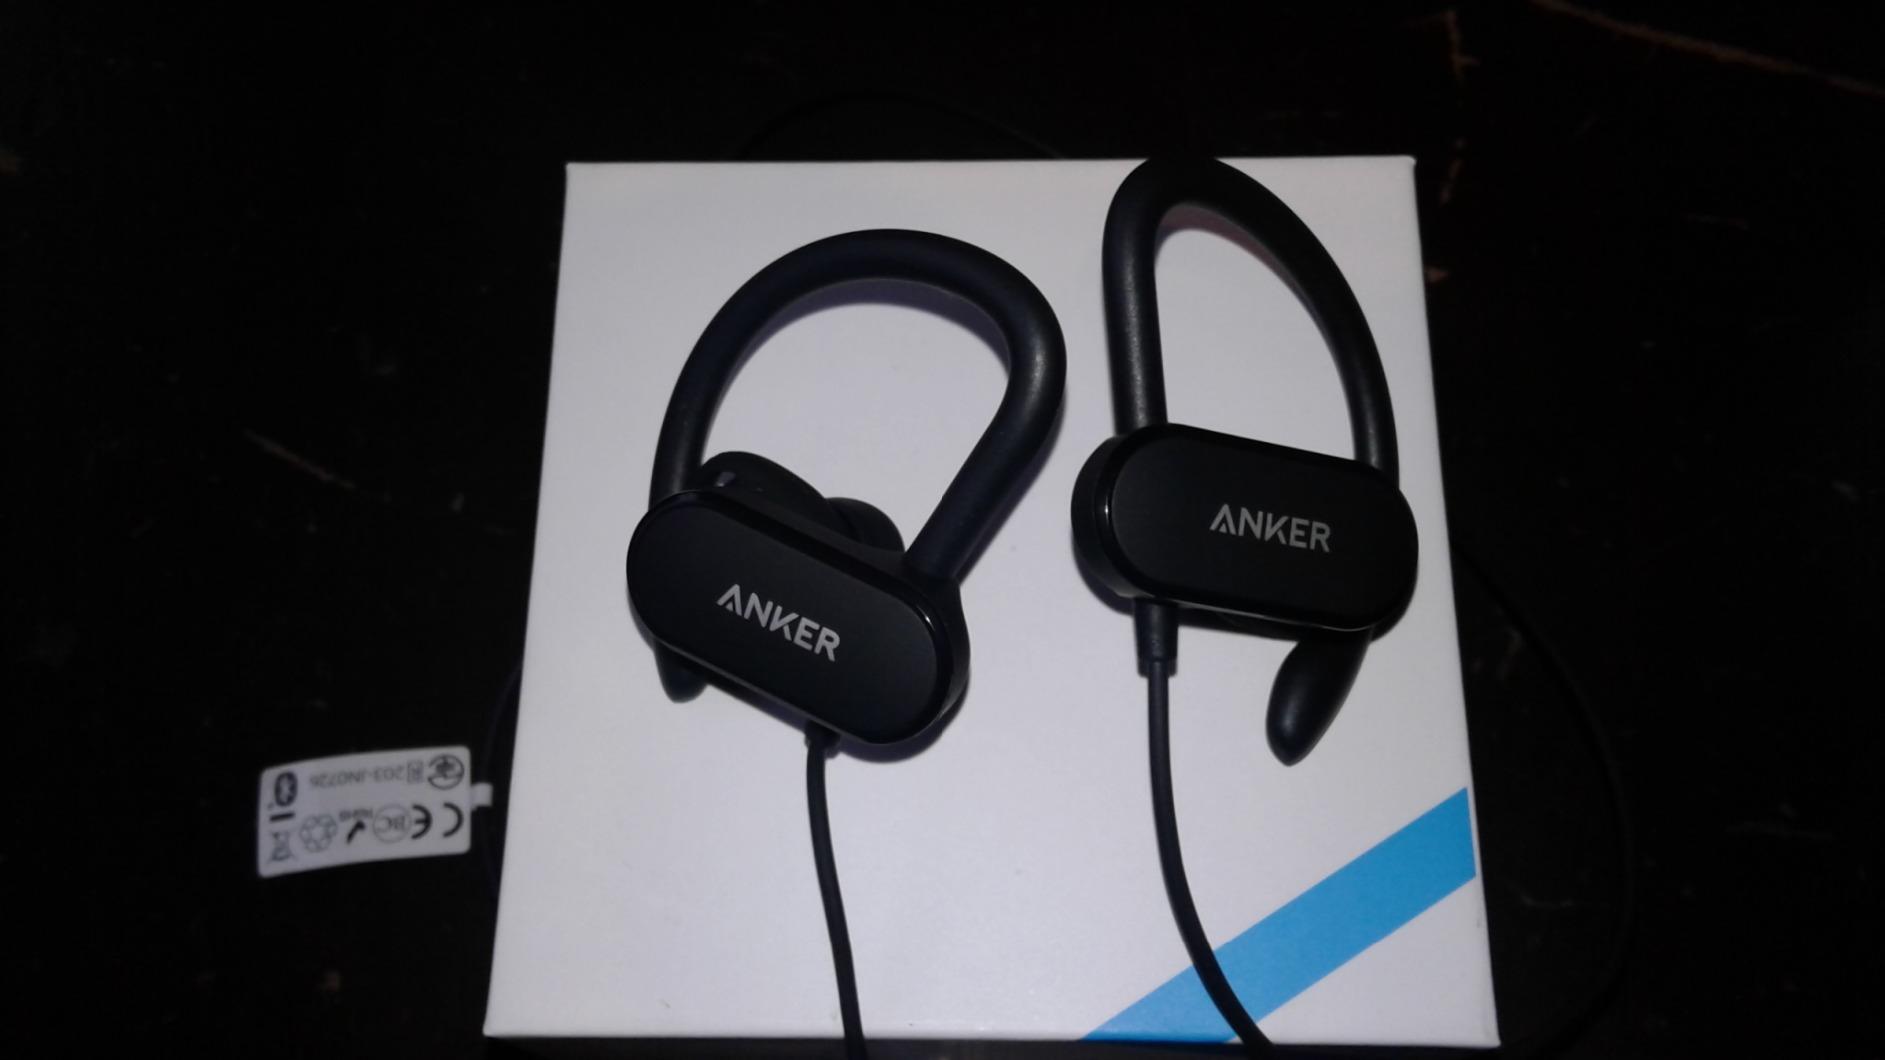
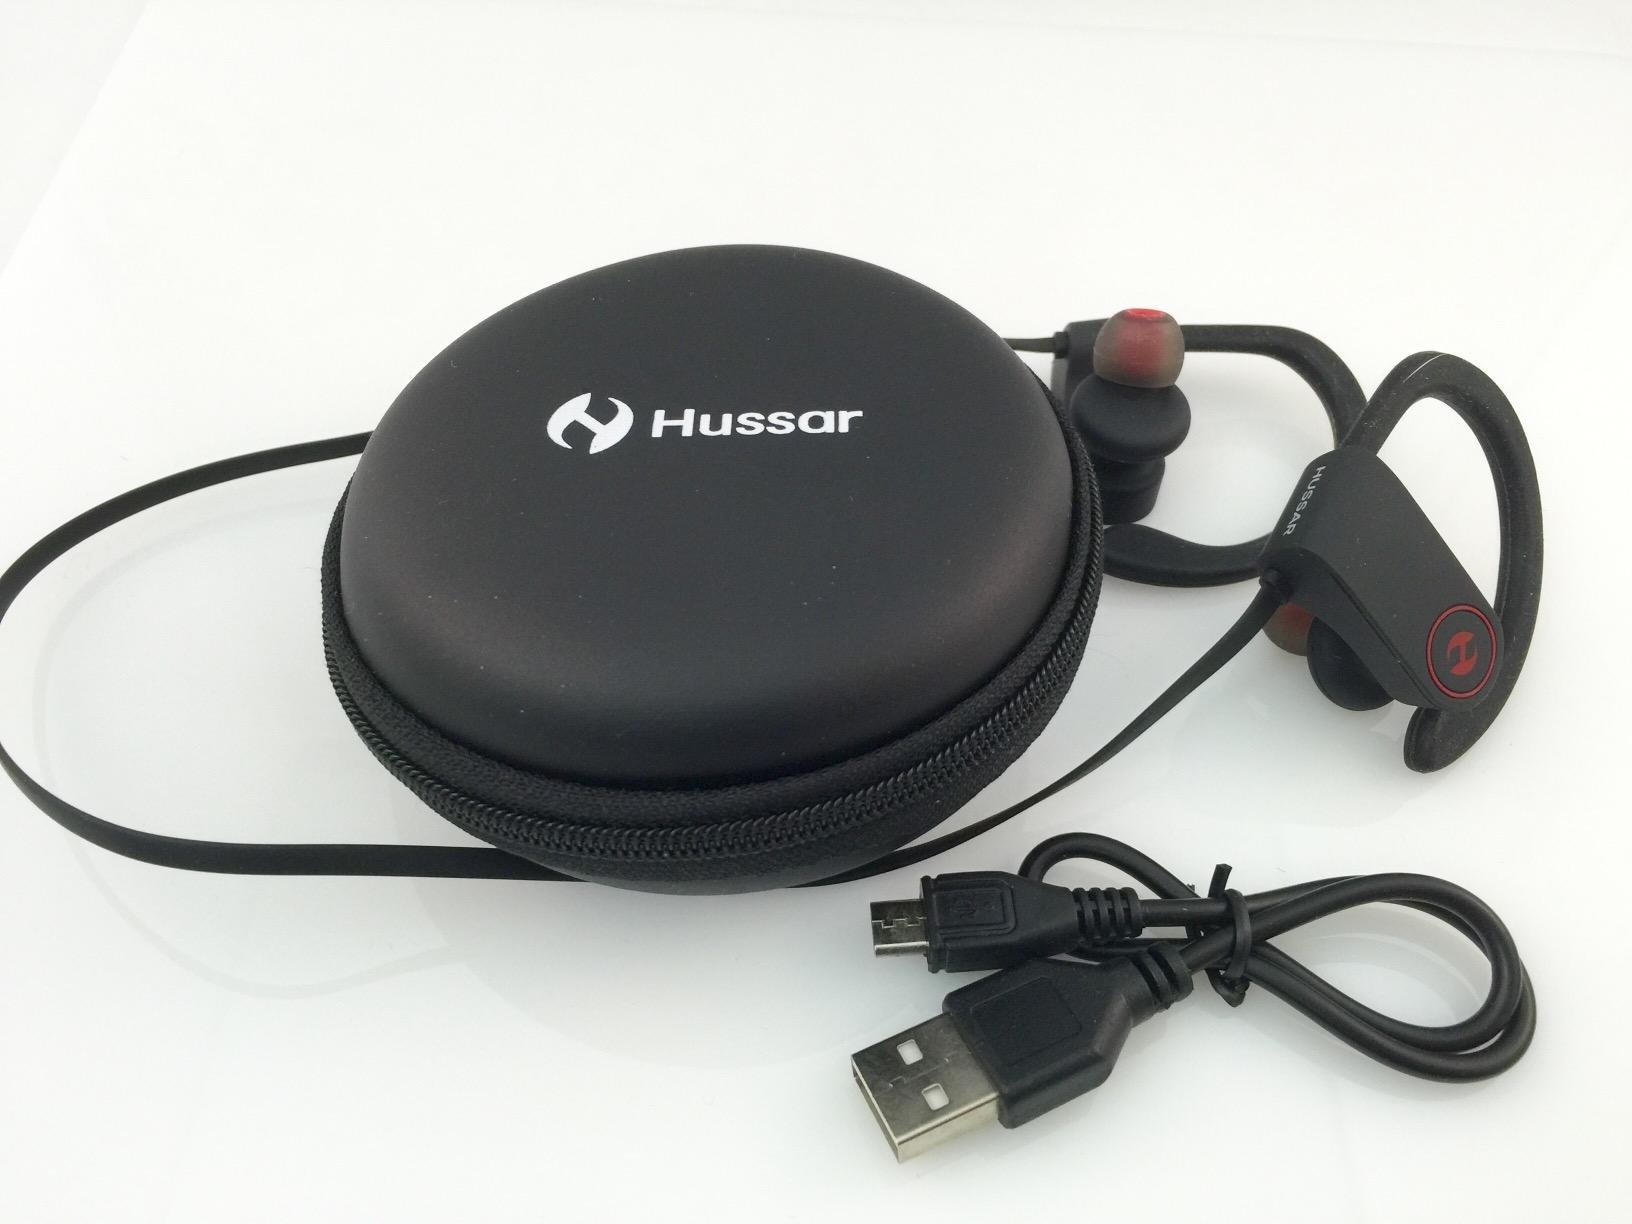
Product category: headphones
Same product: no